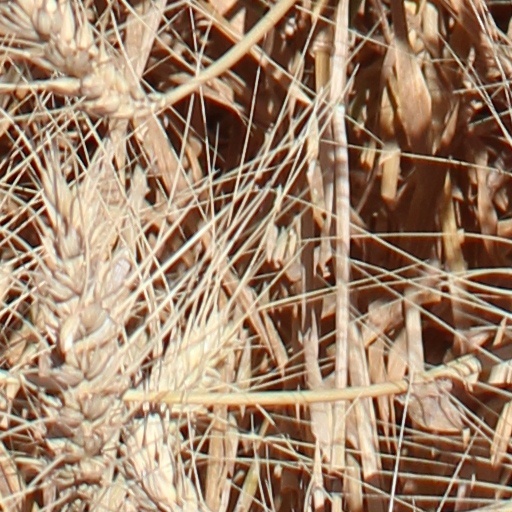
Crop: wheat